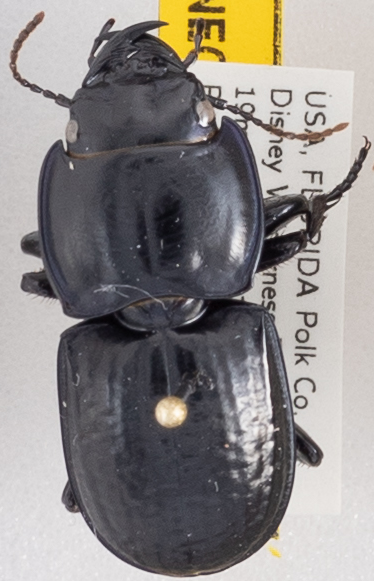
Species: Pasimachus sublaevis
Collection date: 2020-06-16
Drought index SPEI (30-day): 1.69
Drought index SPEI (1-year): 0.746
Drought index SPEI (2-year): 1.382